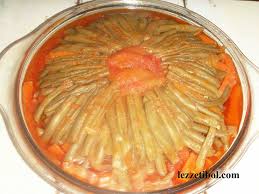
Yemek: taze_fasulye